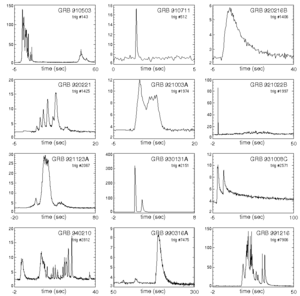
Un sursaut gamma ou sursaut de rayons gamma est en astronomie une bouffée de photons gamma qui apparaît de manière aléatoire dans le ciel. Il est caractérisé par sa brièveté et par la forme particulière de la courbe de lumière. Il est prolongé par des émissions rémanentes, à des longueurs d'onde plus grandes, qui peuvent durer jusqu'à plusieurs mois en s'affaiblissant progressivement.
GRB 970228 est un sursaut gamma observé le 28 février 1997 dans une galaxie située entre 832 à 2 610 Mpc. Il est le premier sursaut gamma où une émission rémanente a été détectée.